Badal (Barcelona Metro)

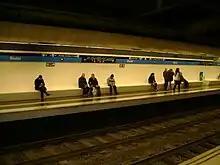
Badal metrostation

Badal is a station on line 5 of the Barcelona Metro.